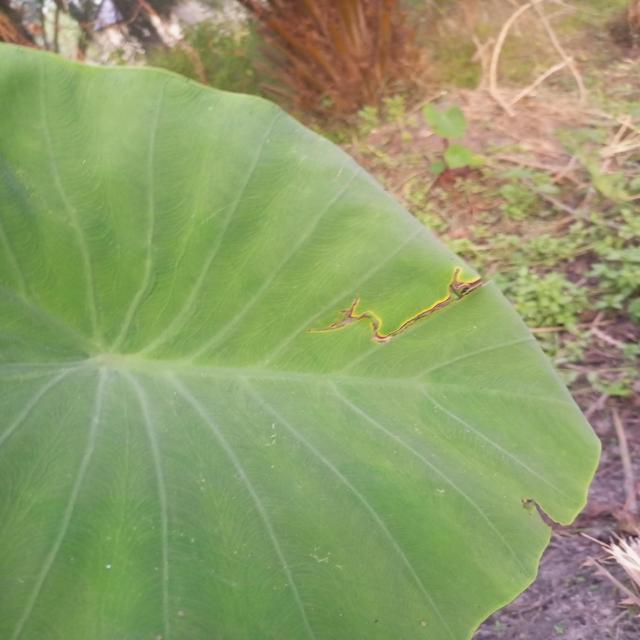
Label: Mid_Blight